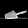
Label: Sandal